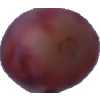
Label: pink_grape